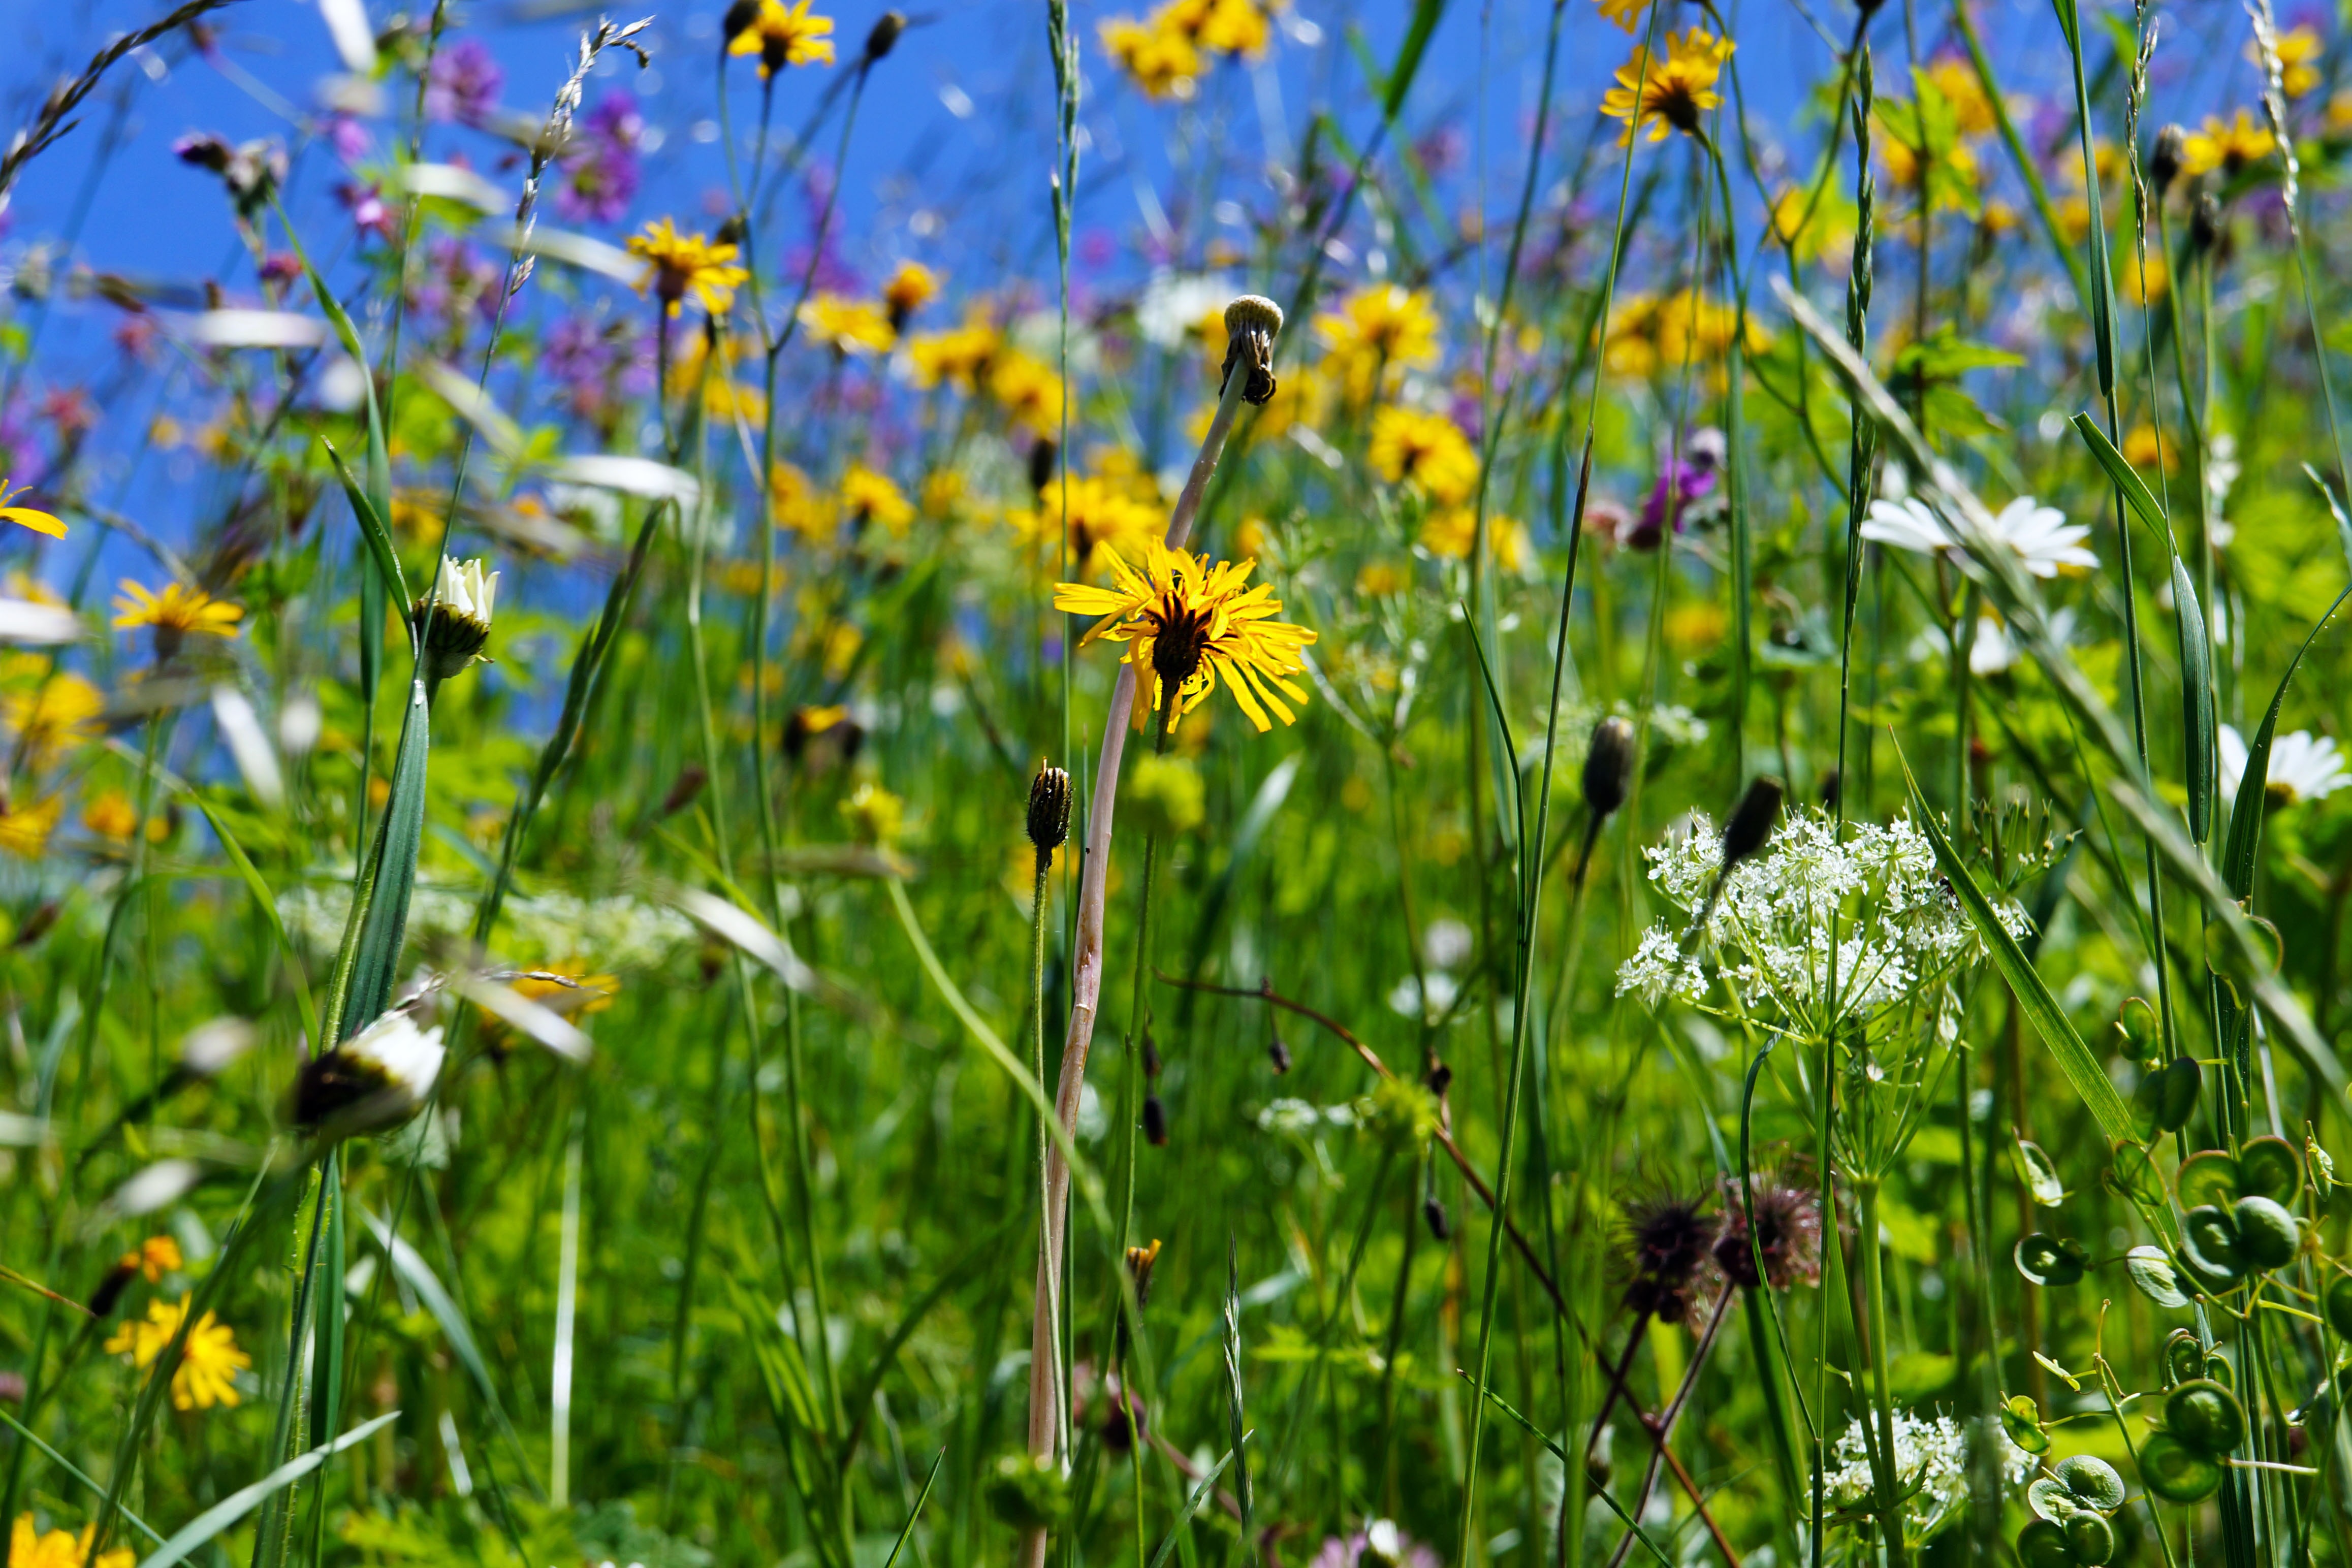
nature, grass, plant, field, lawn, meadow, prairie, sunlight, flower, bloom, summer, spring, botany, yellow, agriculture, flora, white flower, wildflower, flowers, wild flowers, grassland, habitat, ecosystem, flower meadow, summer meadow, flowering plant, daisy family, mountain meadow, natural environment, grass family, land plant